Sparneck family

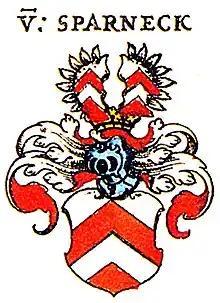
Coat of arms in Siebmachers Wappenbuch

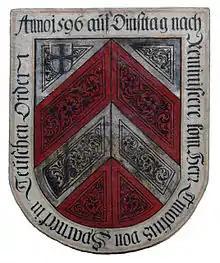
Sparneck as Teutonic Knights

The Sparneck family was an old German noble family from Franconia.